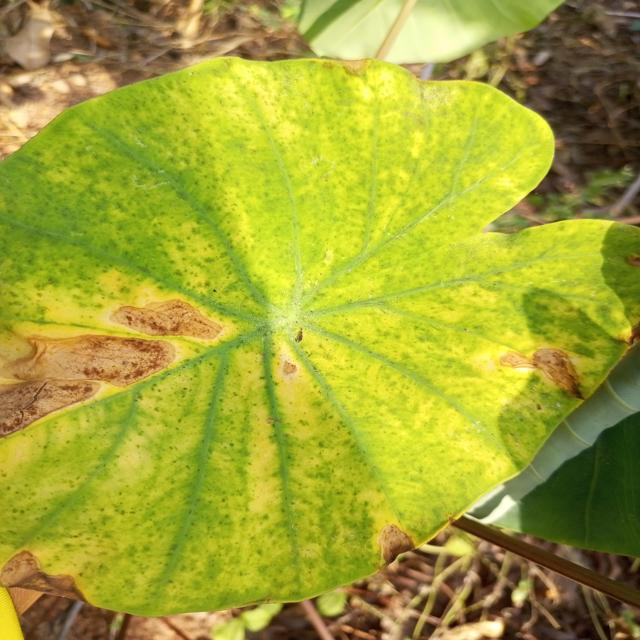
Label: Late_Blight